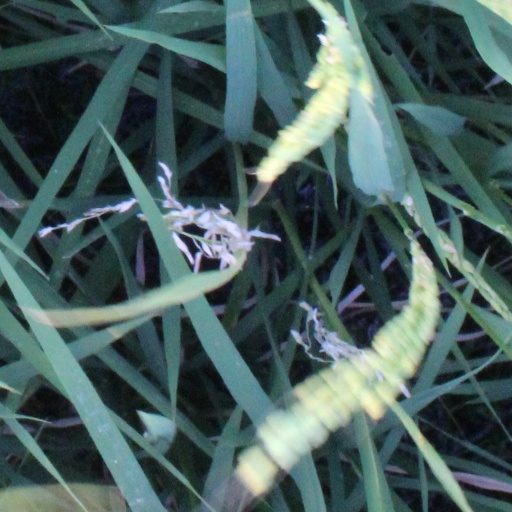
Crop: rice